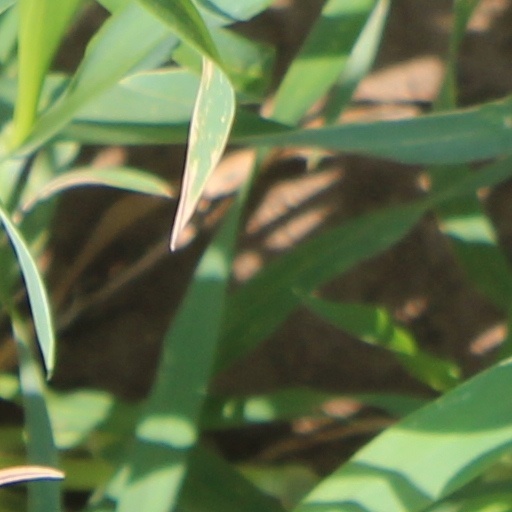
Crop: wheat